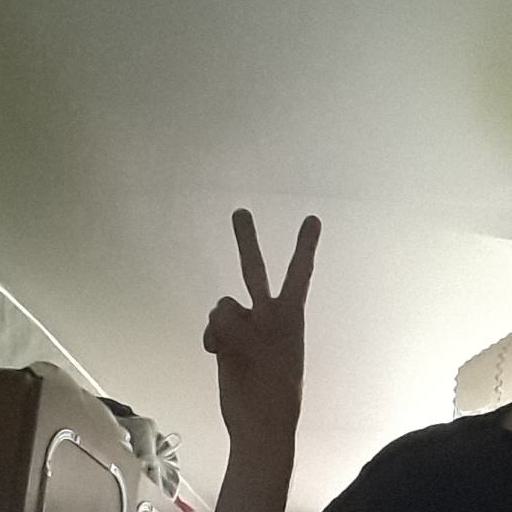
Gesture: peace